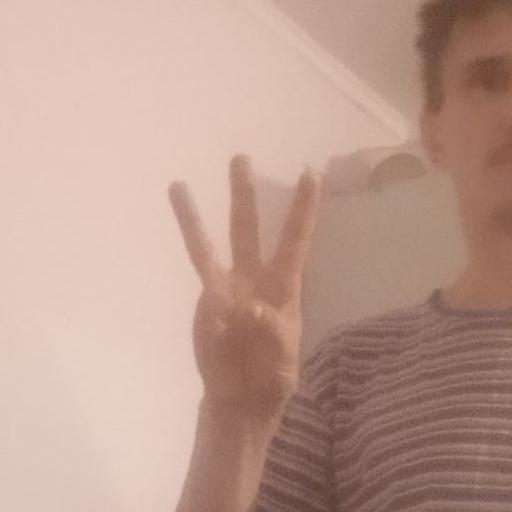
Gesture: three